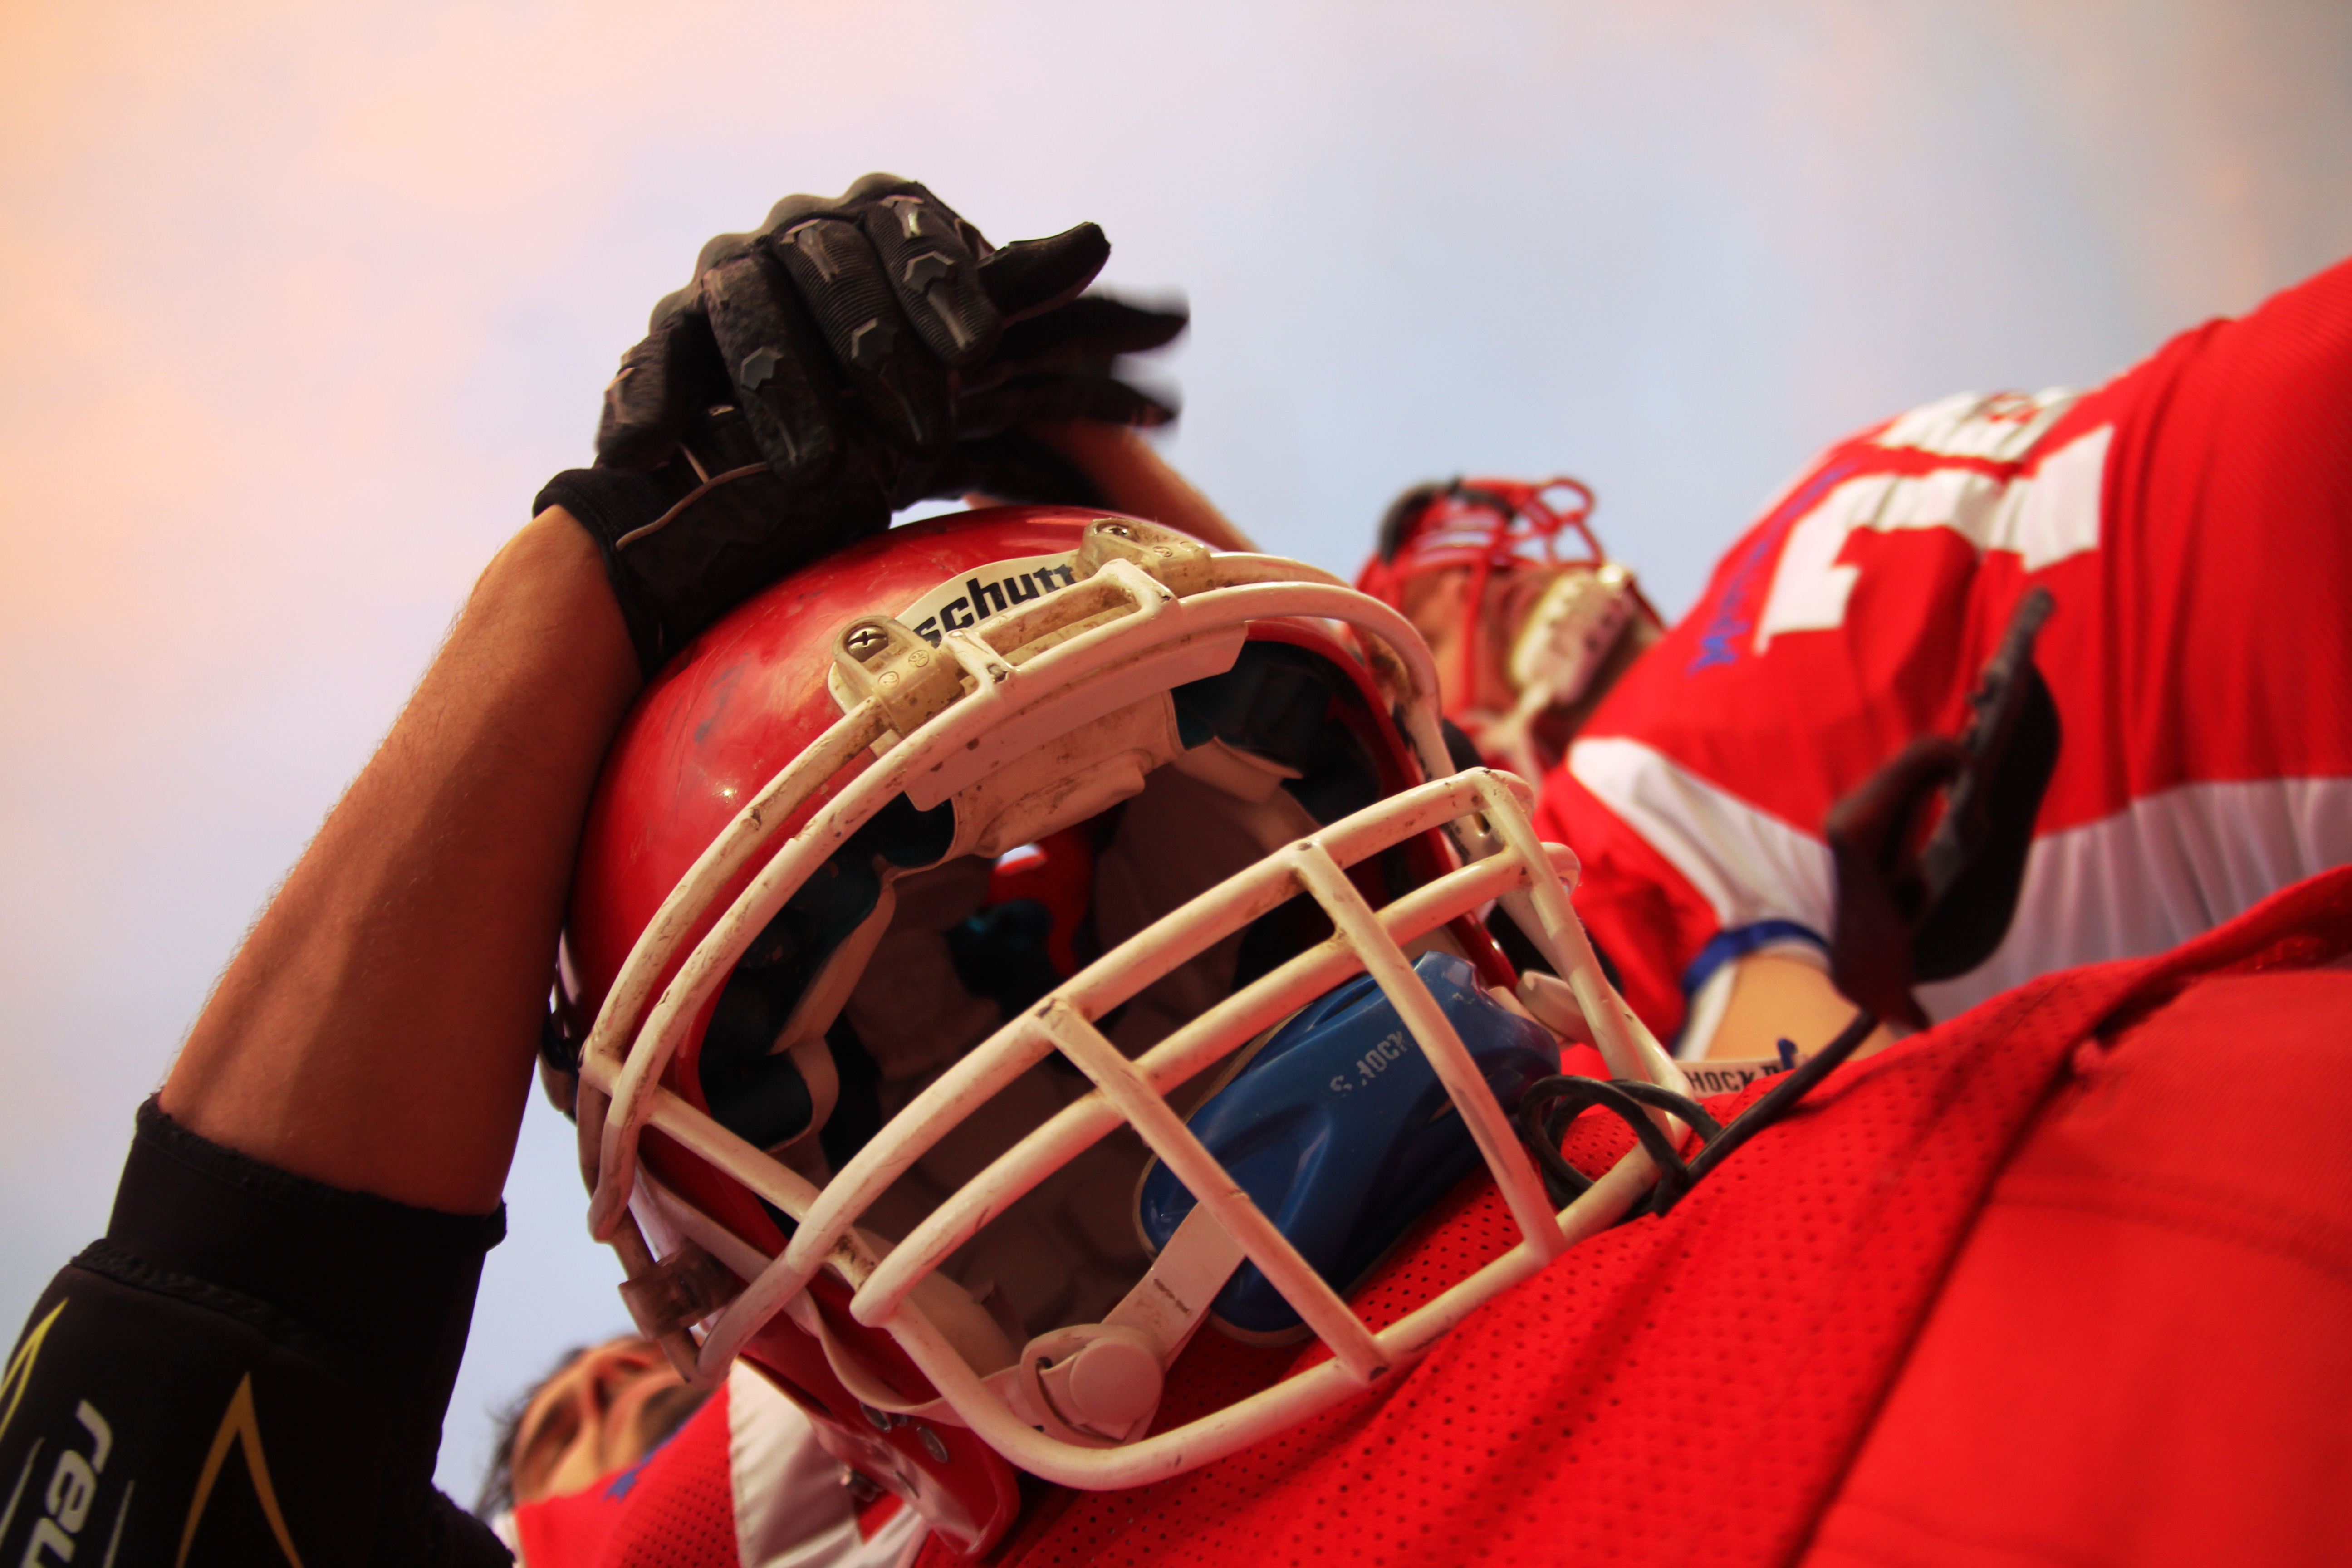
person, sport, game, red, action, clothing, football, player, fight, competition, battle, american, team, helmet, teamwork, football equipment and supplies, protective equipment in gridiron football